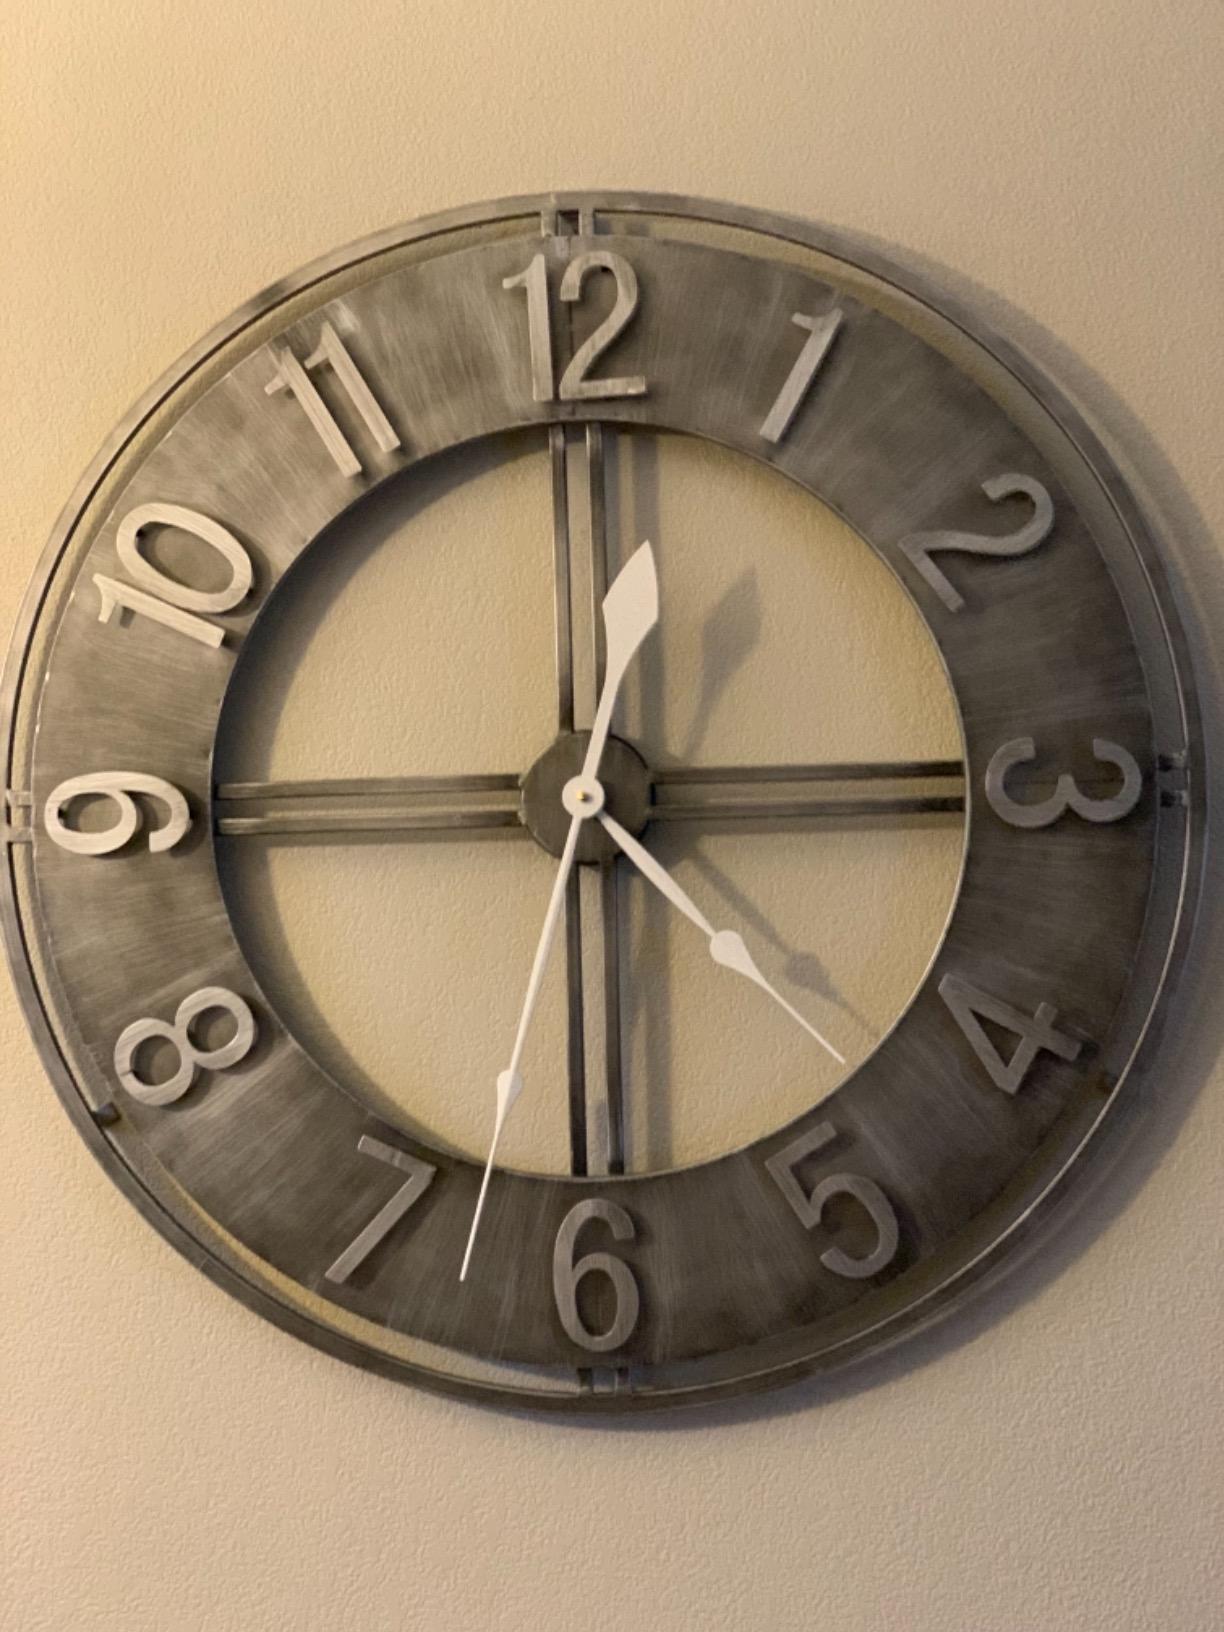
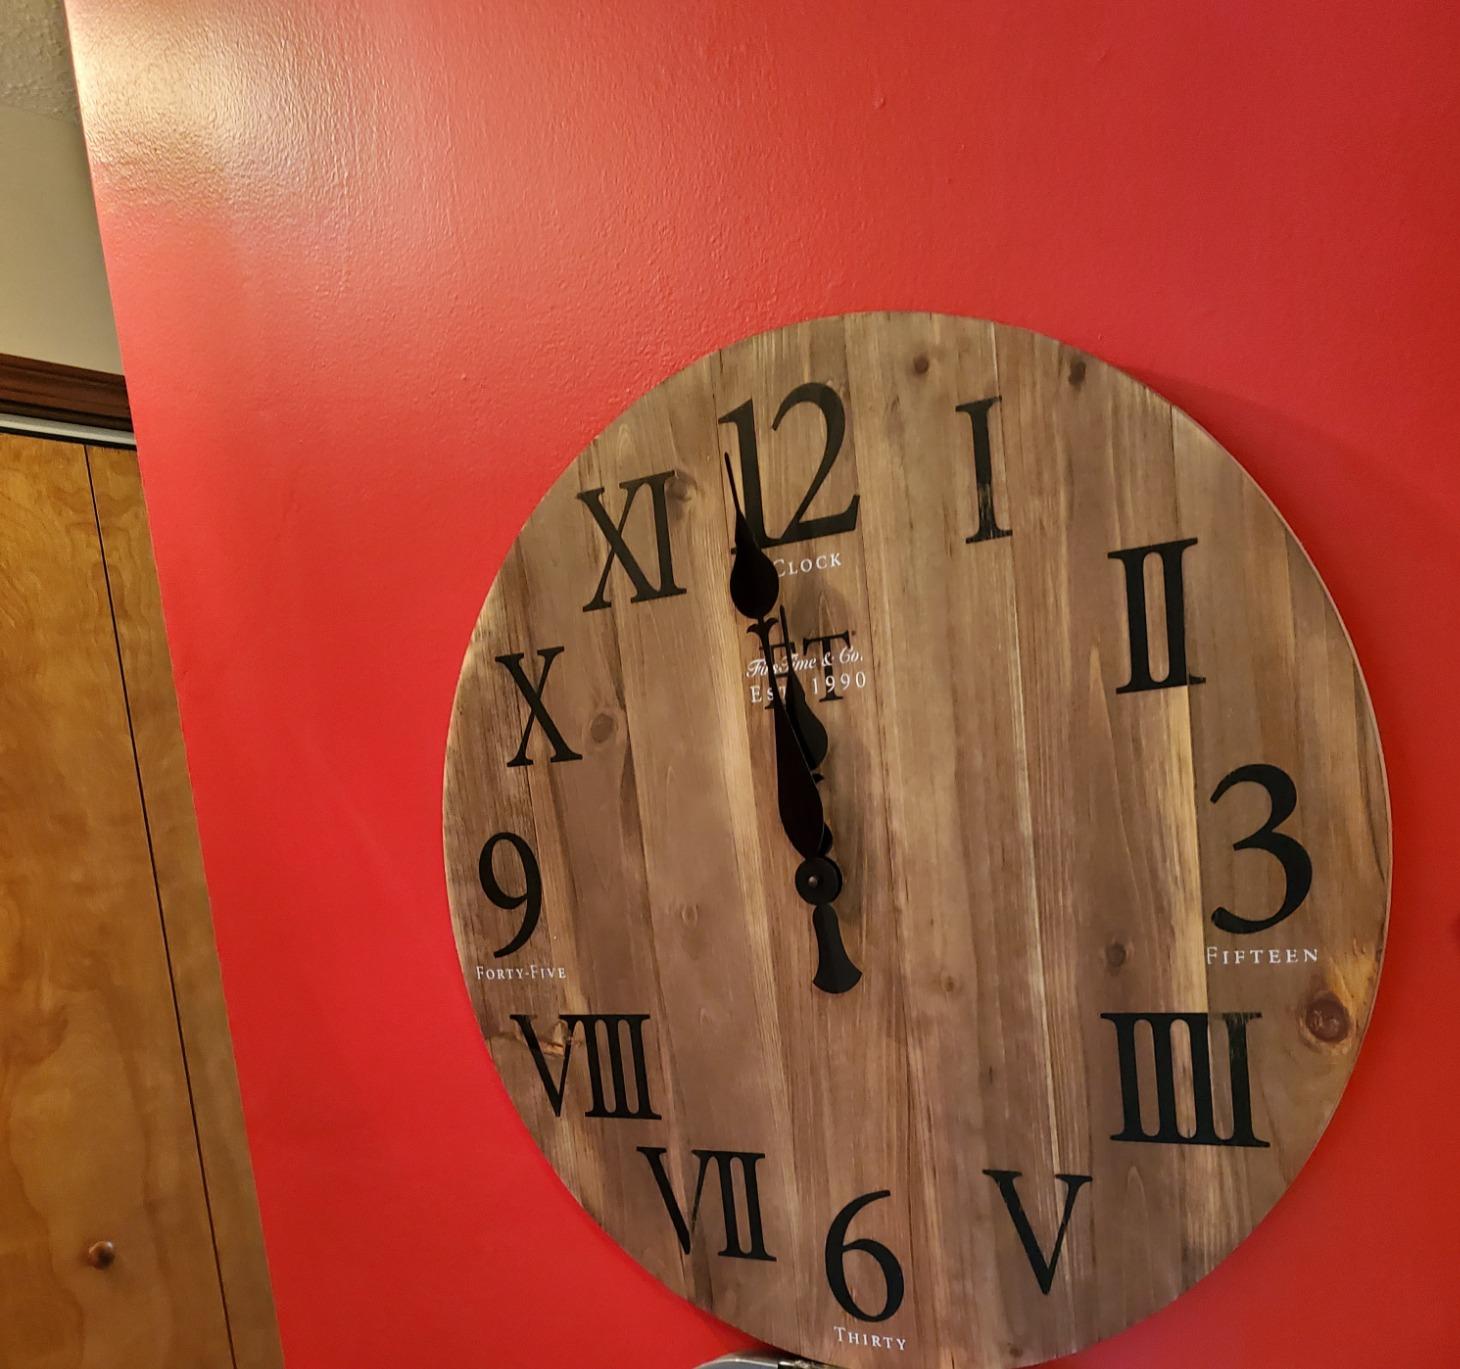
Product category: clock
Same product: no